William Mitchell (moderator)

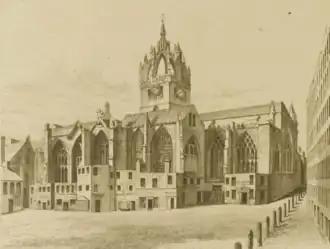
St Giles in the 18th century

He was born in Aberdeen in 1670 the son of Rev William Mitchell, minister of Footdee parish in Aberdeen, and his wife Margaret Cant. He was licensed to preach as a minister of the Church of Scotland by the Presbytery of Aberdeen around 1690. In 1695 he was ordained as "second charge" of Canongate Kirk in Edinburgh.